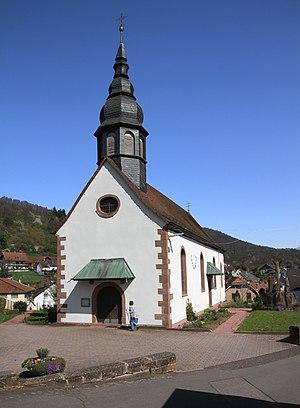
Église Saint-Wendelin à Waldhambach.